Martin Scorsese

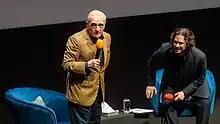
Scorsese with Edgar Wright at the London Film Festival in 2023

Scorsese's 2013 film, "The Wolf of Wall Street", is an American biographical black comedy based on Jordan Belfort's memoir of the same name. The screenplay was written by Terence Winter and starred Leonardo DiCaprio as Belfort, along with Jonah Hill, Matthew McConaughey, and others. The film marked the fifth collaboration between Scorsese and DiCaprio and the second between Scorsese and Winter after "Boardwalk Empire". It was released on December 25, 2013. The film tells the story of a New York stockbroker, played by DiCaprio, who engages in a large securities fraud case involving illicit stock manipulation, by way of the practice of "pump and dump". DiCaprio was given the award for Best Actor-Motion Picture Musical or Comedy at the 2014 Golden Globe Awards. The film was also nominated for Best Motion Picture-Musical or Comedy as well. "The Wolf of Wall Street" was nominated for five Academy Awards, including Best Picture, Best Actor for Leonardo DiCaprio, Best Supporting Actor for Jonah Hill, Best Director for Martin Scorsese, and Best Adapted Screenplay for Terence Winter but did not win in any category. In a 2016 critics' poll conducted by the BBC, the film was ranked among the 100 greatest motion pictures since 2000.